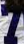
Number: 7